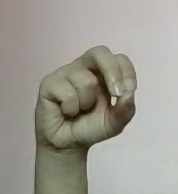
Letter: gaaf